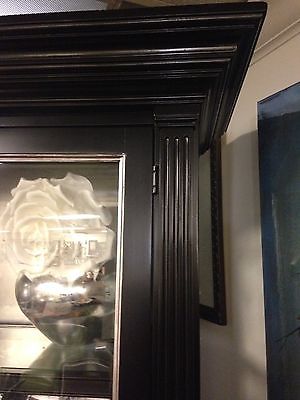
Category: cabinet